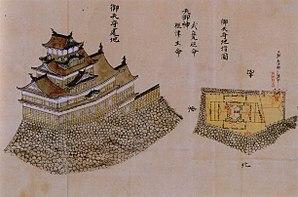
Le château d'Okayama est un château japonais situé dans la ville d'Okayama, préfecture d'Okayama, au Japon. La tour principale a été terminée en 1597, détruite en 1945 et reconstituée en béton en 1966. Deux des tours de guet ont survécu au bombardement de 1945 et sont à présent classées bien culturel important par l'agence pour les Affaires culturelles.